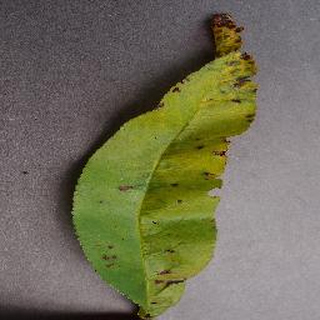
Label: peach_bacterial_spot